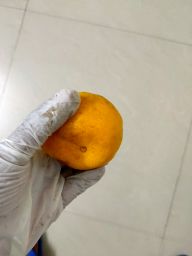
Fruit: Orange
Quality: Bad